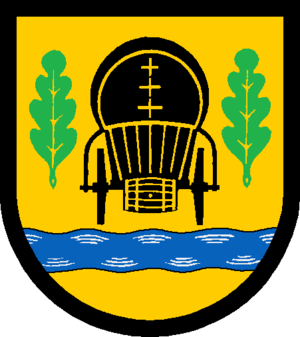
Witzeeze
Coat of arms of Witzeeze
Witzeeze er en kommune i det nordlige Tyskland, beliggende i Amt Büchen under Kreis Herzogtum Lauenburg. Kreis Herzogtum Lauenburg ligger i delstaten Slesvig-Holsten.